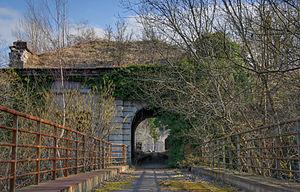
Le fort du Bois-d'Oye, appelé également fort de Bermont et brièvement fort Eblé, a été construit entre 1883 et 1887 par l'entreprise Adrien Hallier. C'est un ouvrage faisant partie des fortifications de l'Est de la France du type Séré de Rivières. Il fait partie intégrante de la place forte de Belfort.